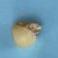
Maize quality: Bad